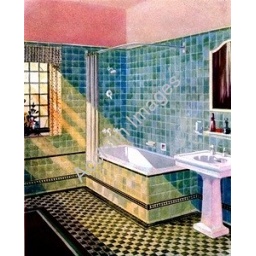
A bathroom from around the time the house was built. We may have gotten off lucky, tile-wise. Love the pedestal sink!